Abarth

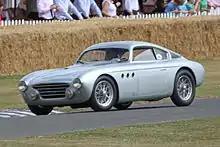
A 1950 205A, one of the first Abarth cars

Carlo Abarth was sporting director of the Cisitalia racing team starting in 1947. The following year, the manufacturer folded, and founder Piero Dusio flew to Argentina.